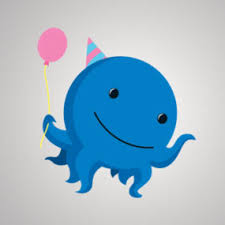
Portrait style: Cartoon Portrait